Alexandra Pringle

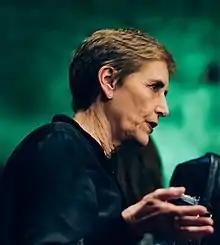

Alexandra Pringle, Hon FRSL (born 1953), is a British publisher. A founding director of Virago Press, she has been editor-in-chief of Bloomsbury Publishing since 2000.